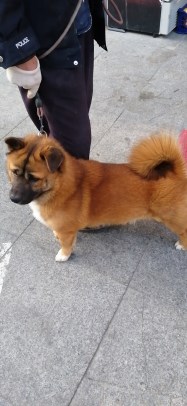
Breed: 3336-n000121-chinese_rural_dog